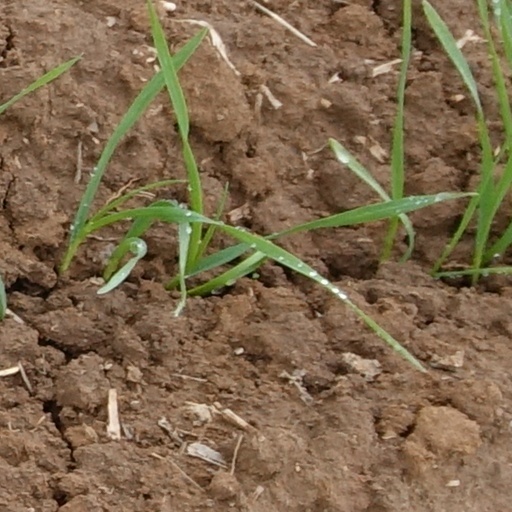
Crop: wheat